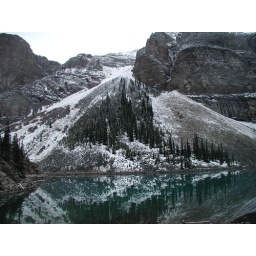
the lake I prefered, with snow, rocks and trees, and their reflection in the green water